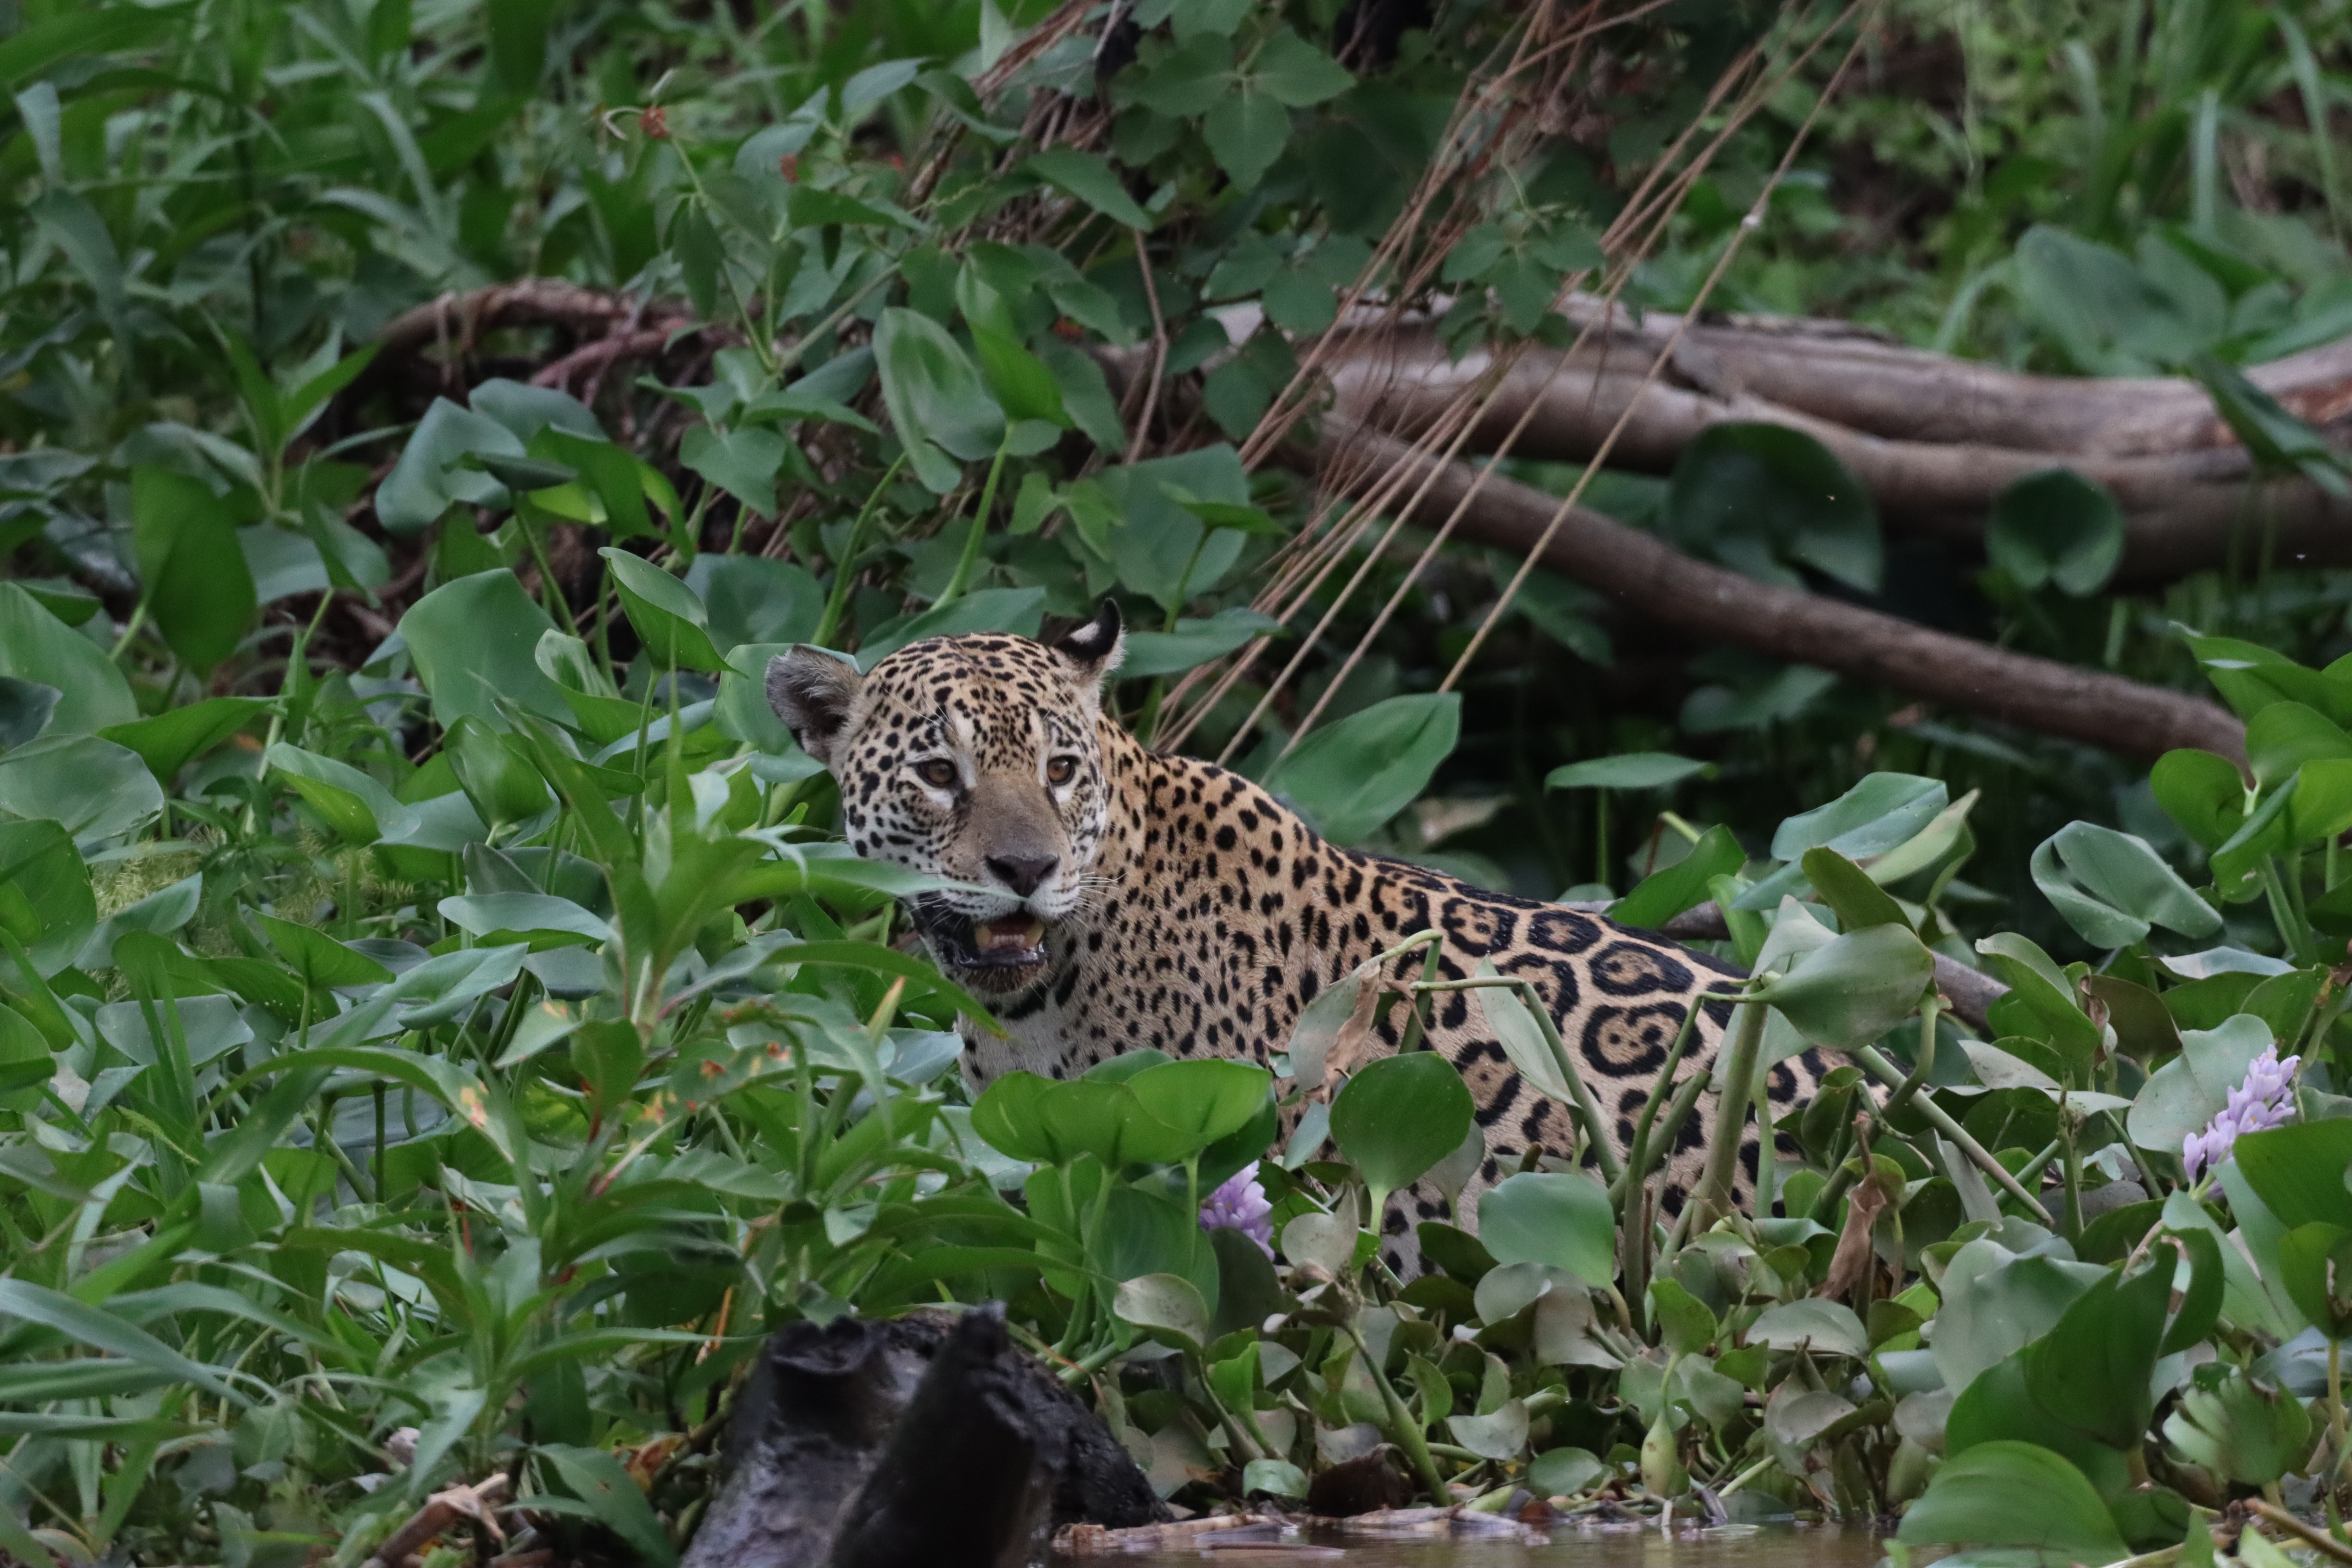
Jaguar: Marcela